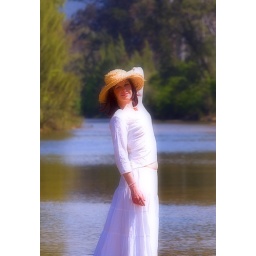
girl in white